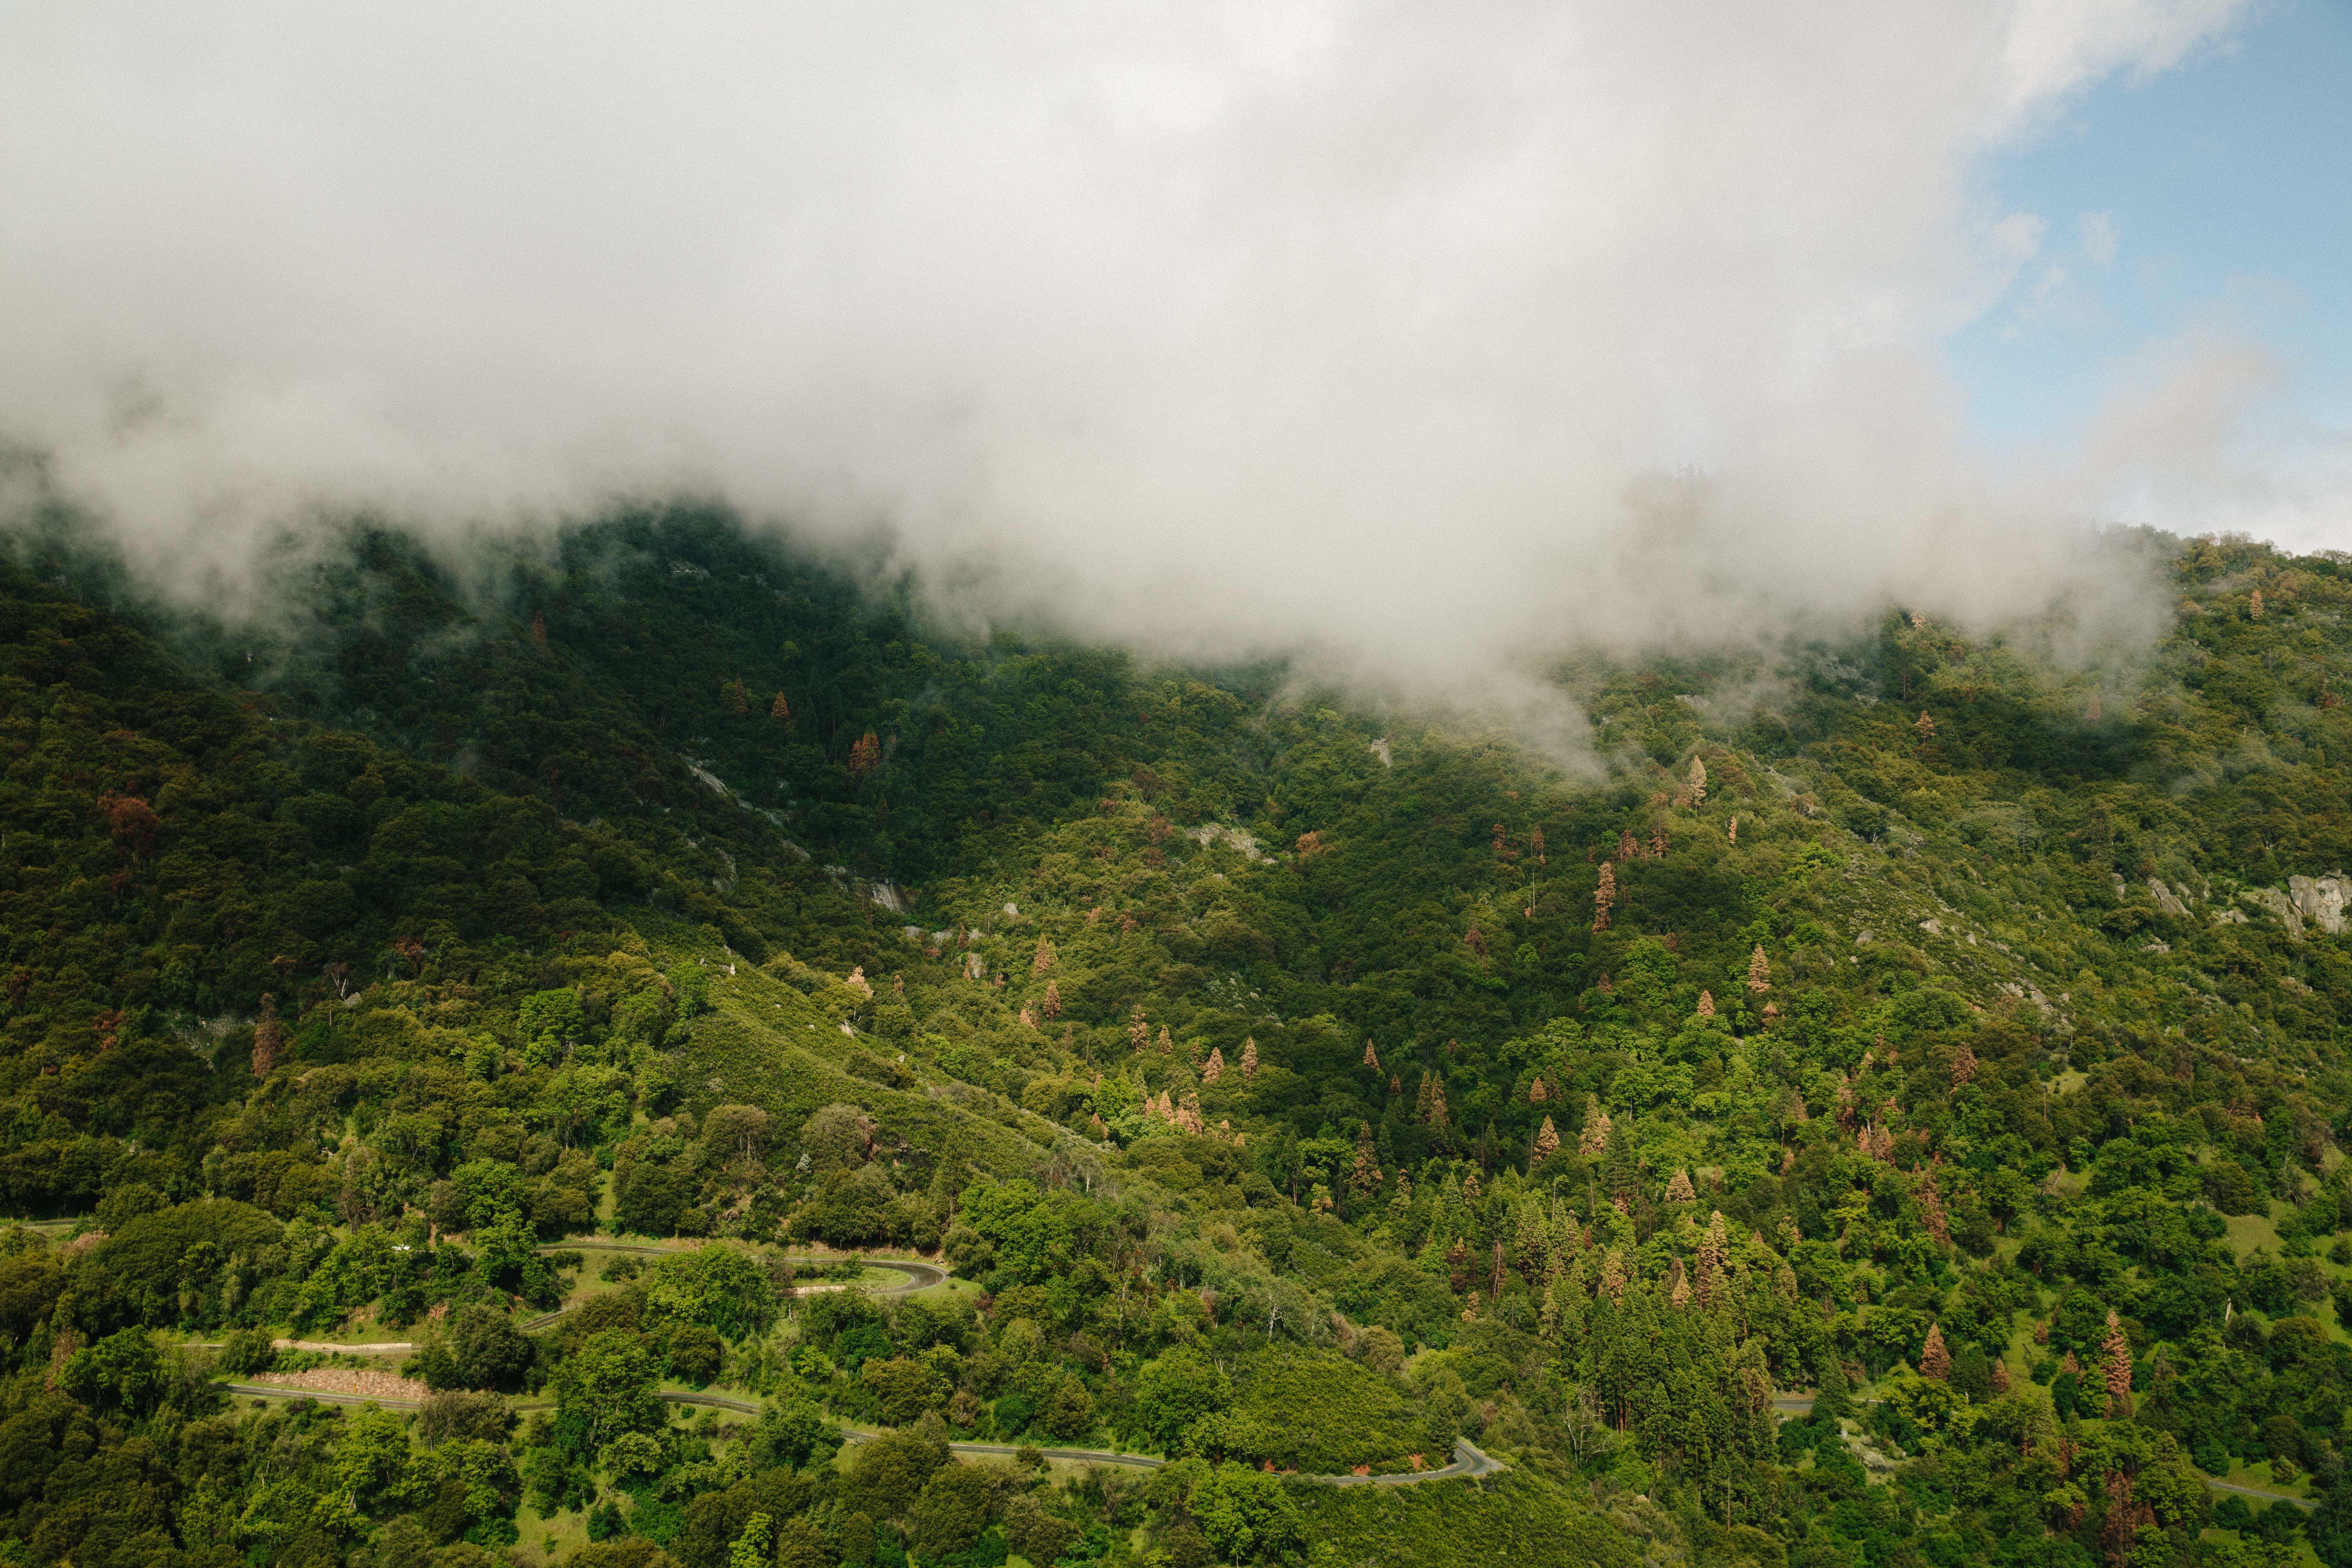
landscape, tree, nature, forest, mountain, cloud, fog, mist, field, sunlight, morning, leaf, hill, green, jungle, trees, vegetation, rainforest, habitat, rural area, mountain side, natural environment, geographical feature, atmospheric phenomenon, atmosphere of earth, royalty free images